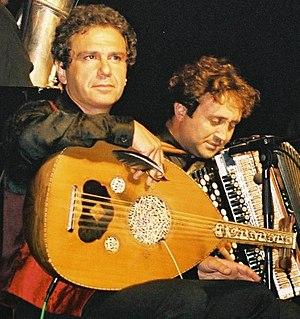
Rabih Abou-Khalil est un compositeur et un joueur d’oud ainsi qu’un musicien de jazz libanais.